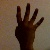
The image shows a hand gesture representing the number 4 in Indian Sign Language.